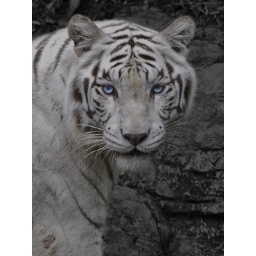
Layer masks were used to bring out the blue eyes of the tiger in this image.